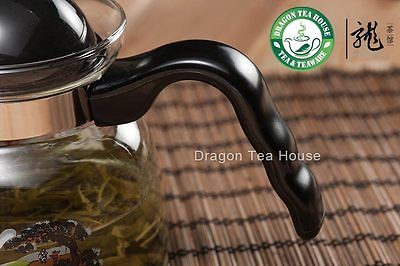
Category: kettle